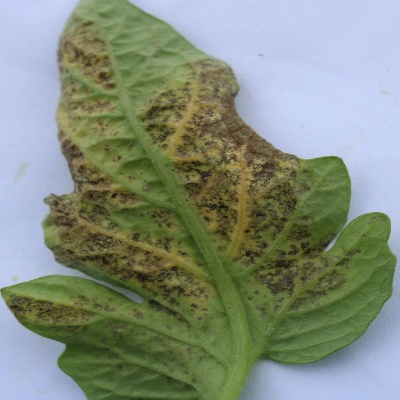
Crop: Tomato
Condition: verticulium wilt